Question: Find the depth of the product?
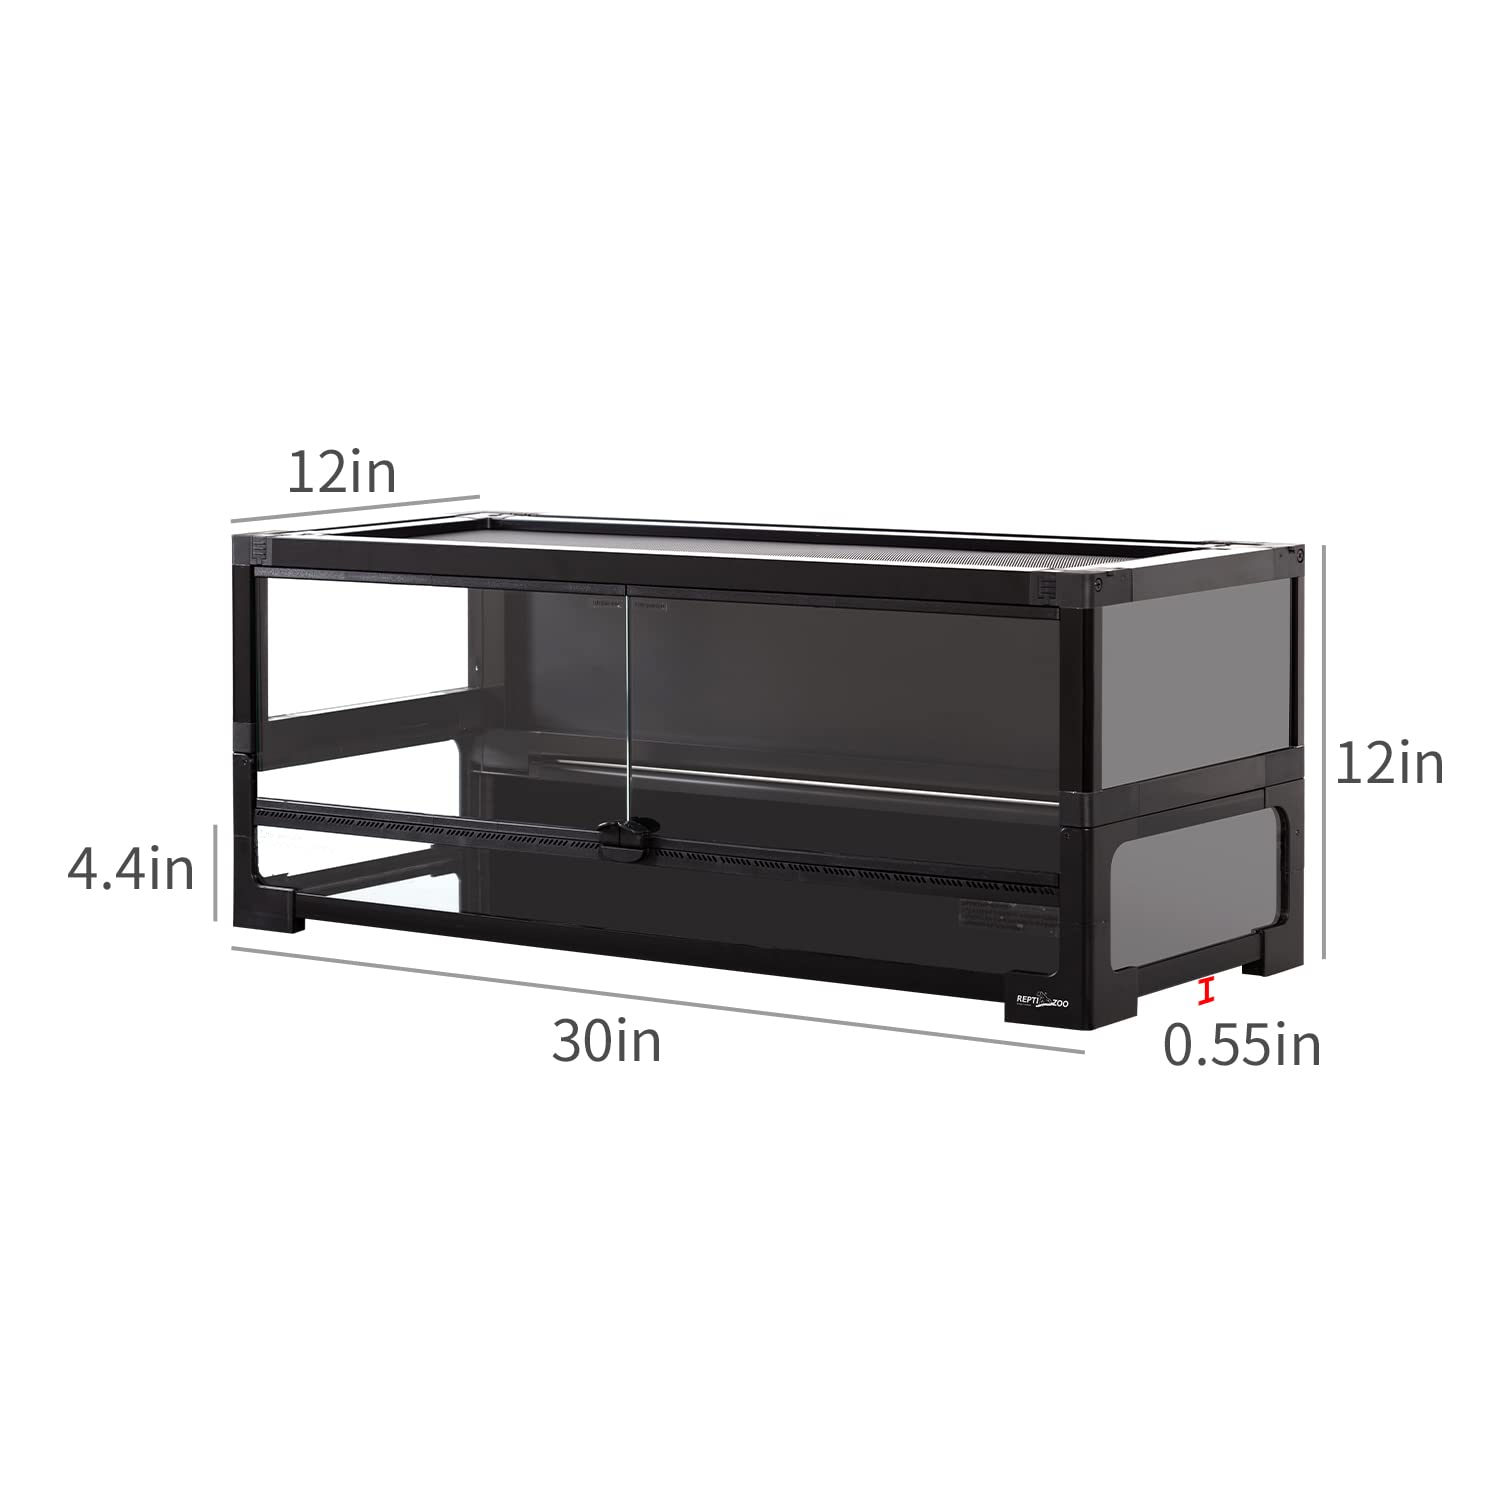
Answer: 30.0 inch